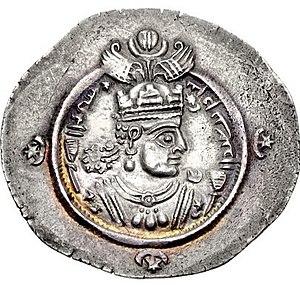
Ardachir III, né vers 621 et mort en 630, est un souverain Perse de la dynastie des Sassanides, qui règne de 628 à 630.